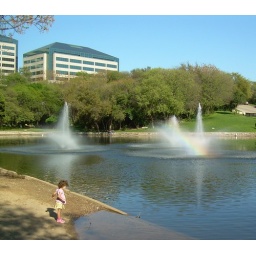
from a little rock thrown by a little lady at the little lake at the Arboretum in Austin, Texas